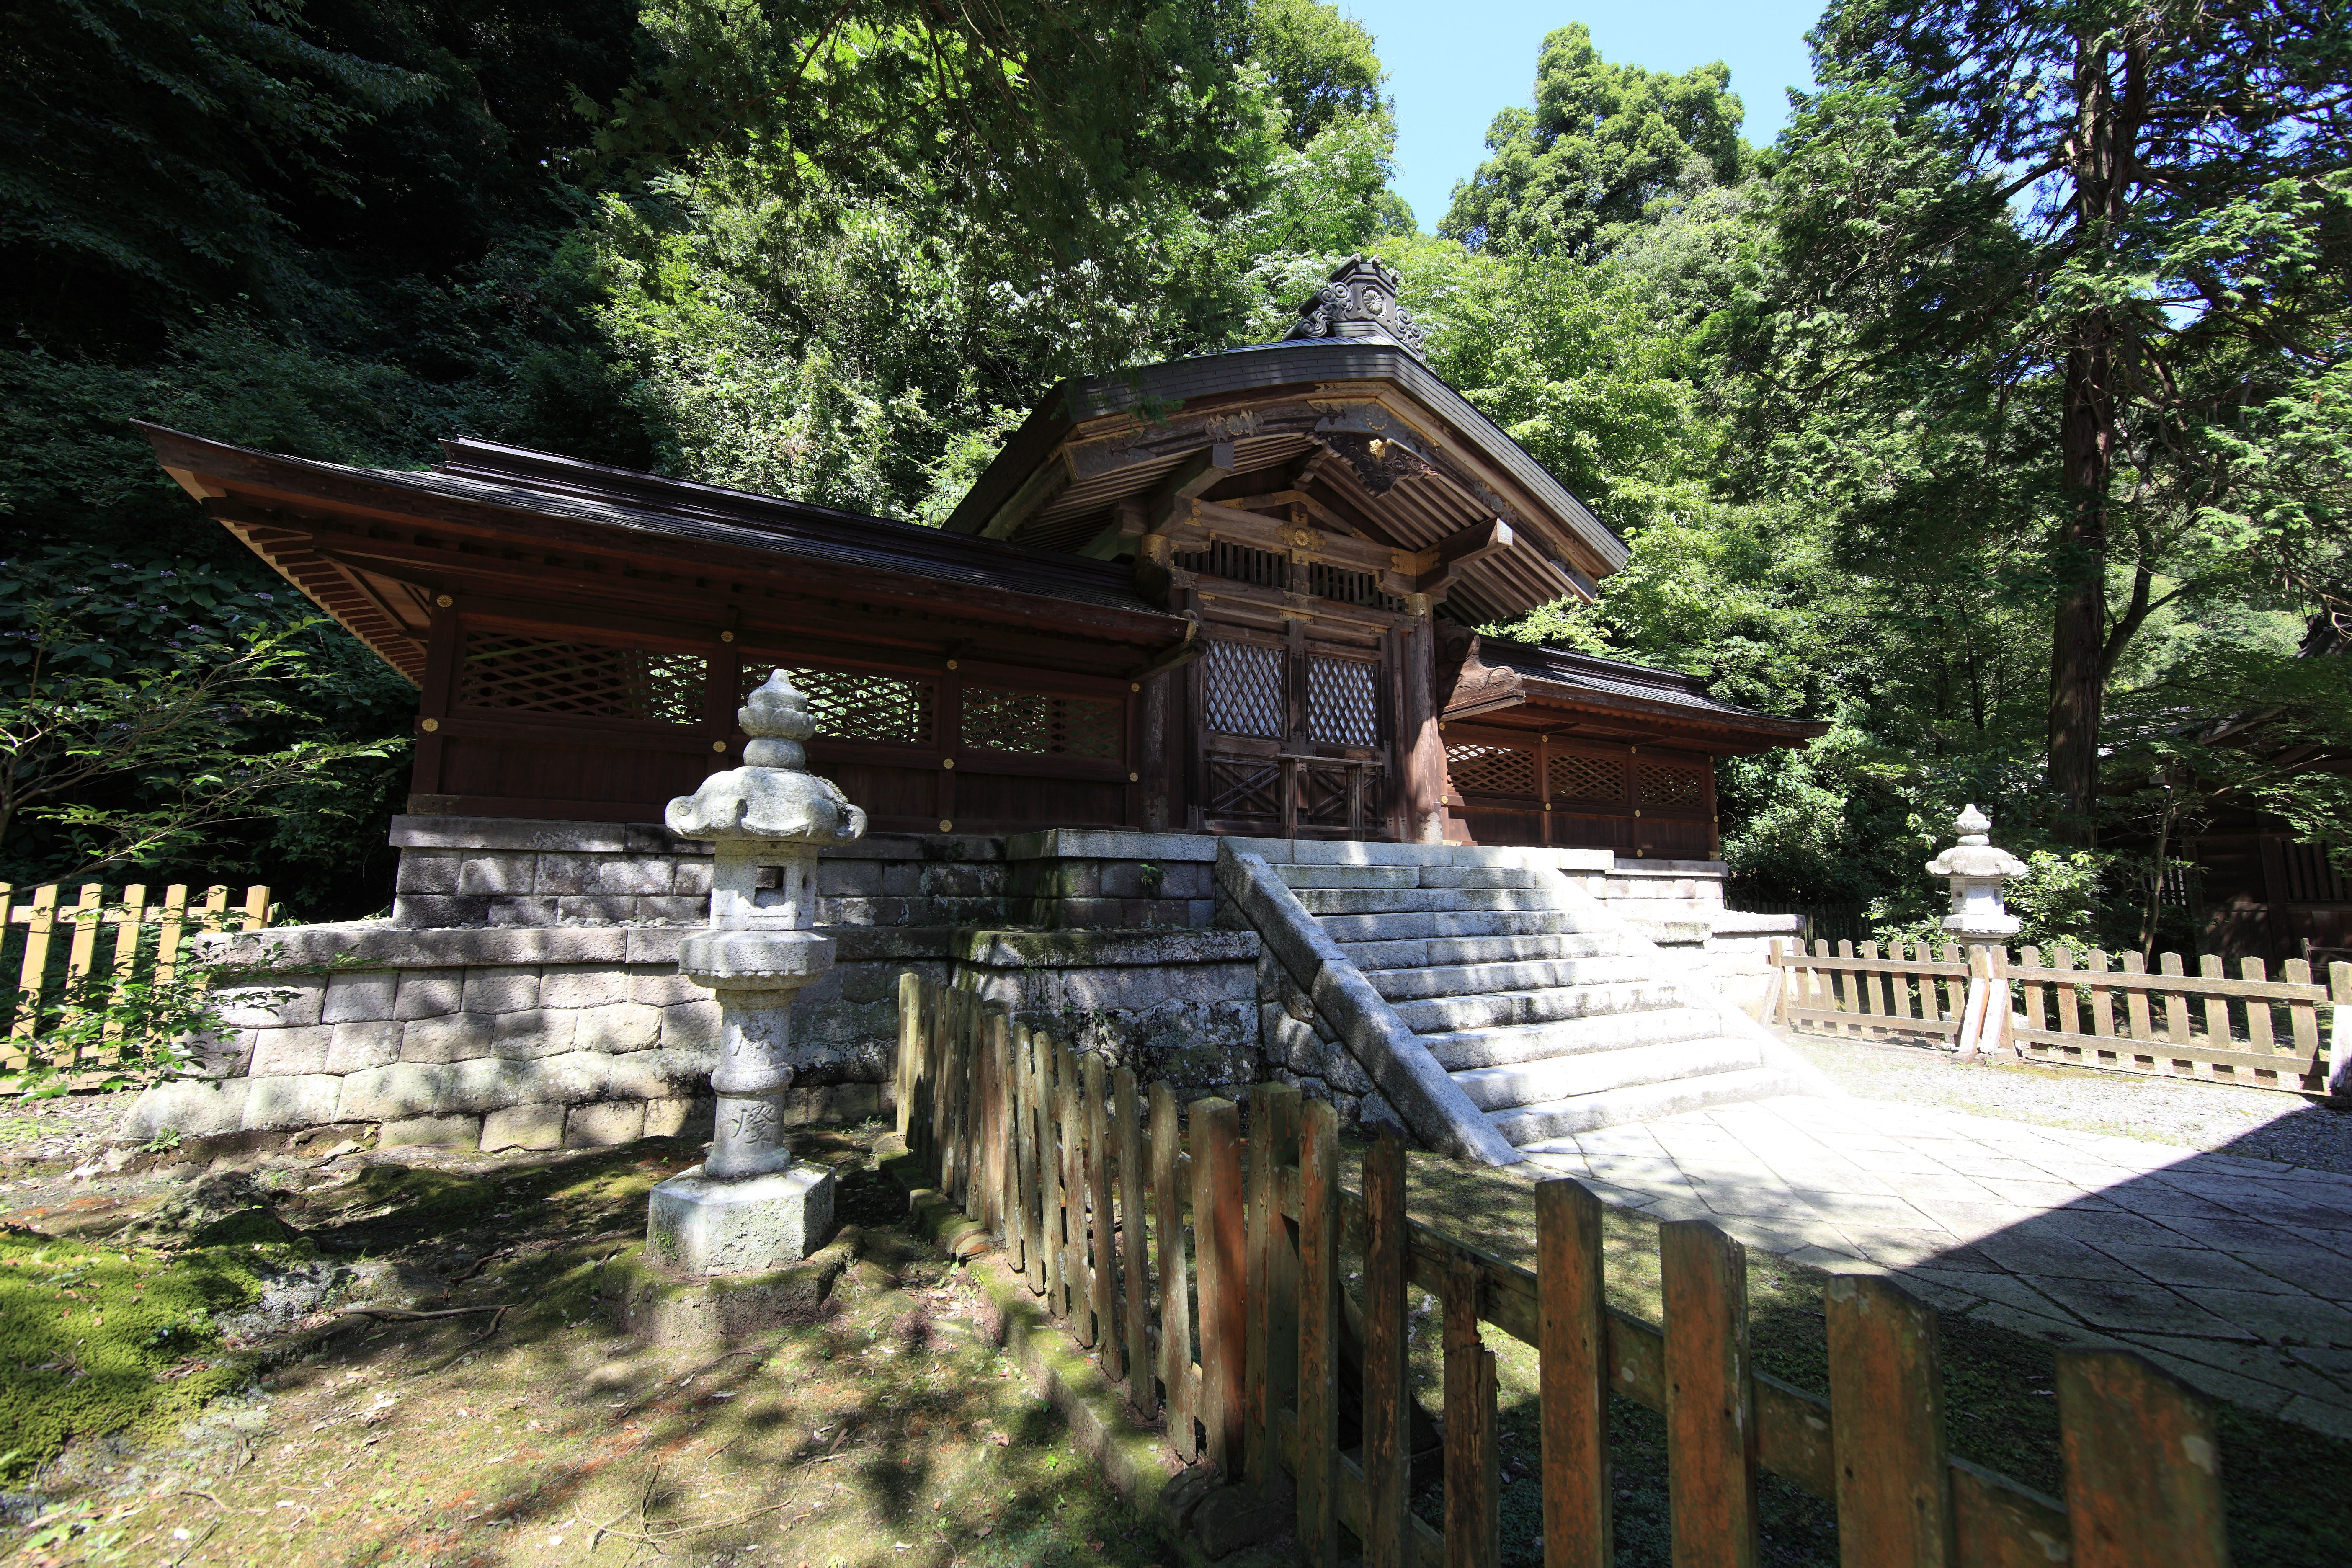
building, high, cool image, temple, shrine, 5d, hires, estate, i, markii, hi, res, resolution, saitama, kodamagun, kanasanajinja, shinto shrine, outdoor structure